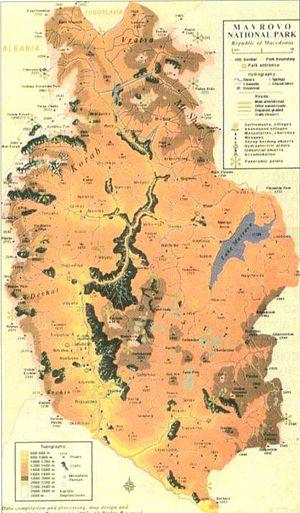
Le parc national de Mavrovo est situé dans le nord-ouest de la Macédoine du Nord, près de la frontière albanaise. Il porte le nom du village de Mavrovo qui se trouve dans la municipalité de Mavrovo et Rostoucha.